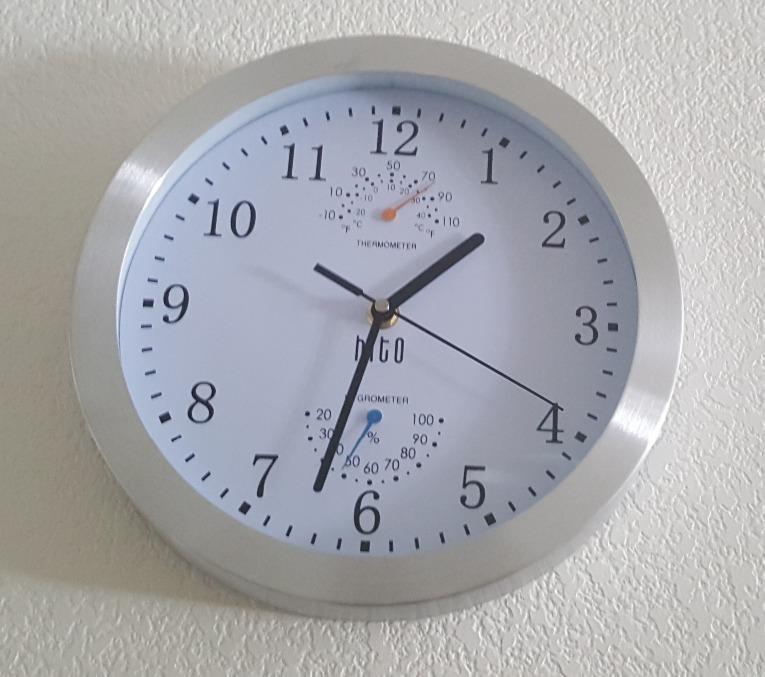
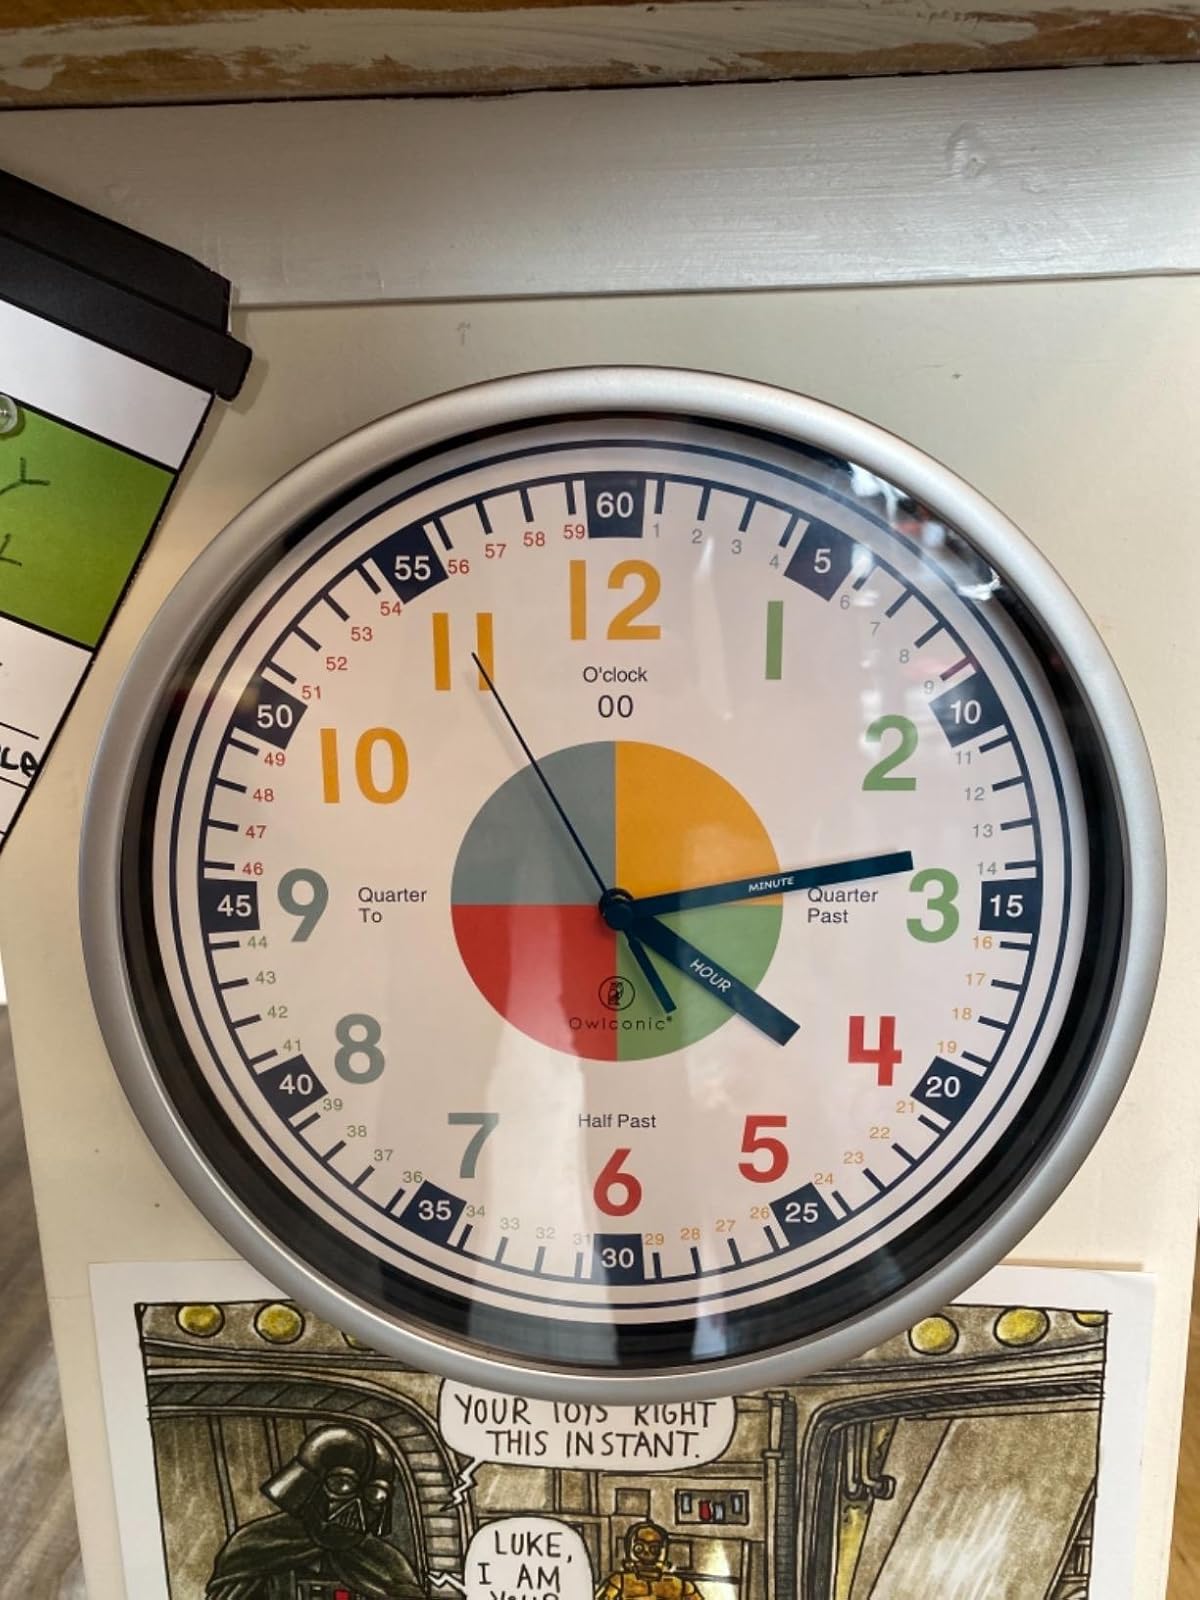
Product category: clock
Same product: no